Smen

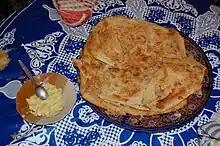
Smen (left) with msemmen (right).

Smen (from also called "sman", "semn", "semneh", or "sminn") is a salted, fermented butter native to North African cuisine (Algeria, Morocco and Tunisia), as well as a traditional Yemeni dish.